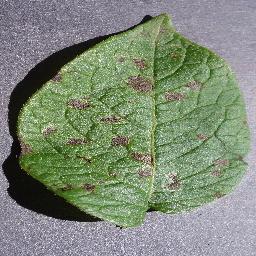
Etiqueta: Tizon_Temprano